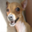
Label: dog